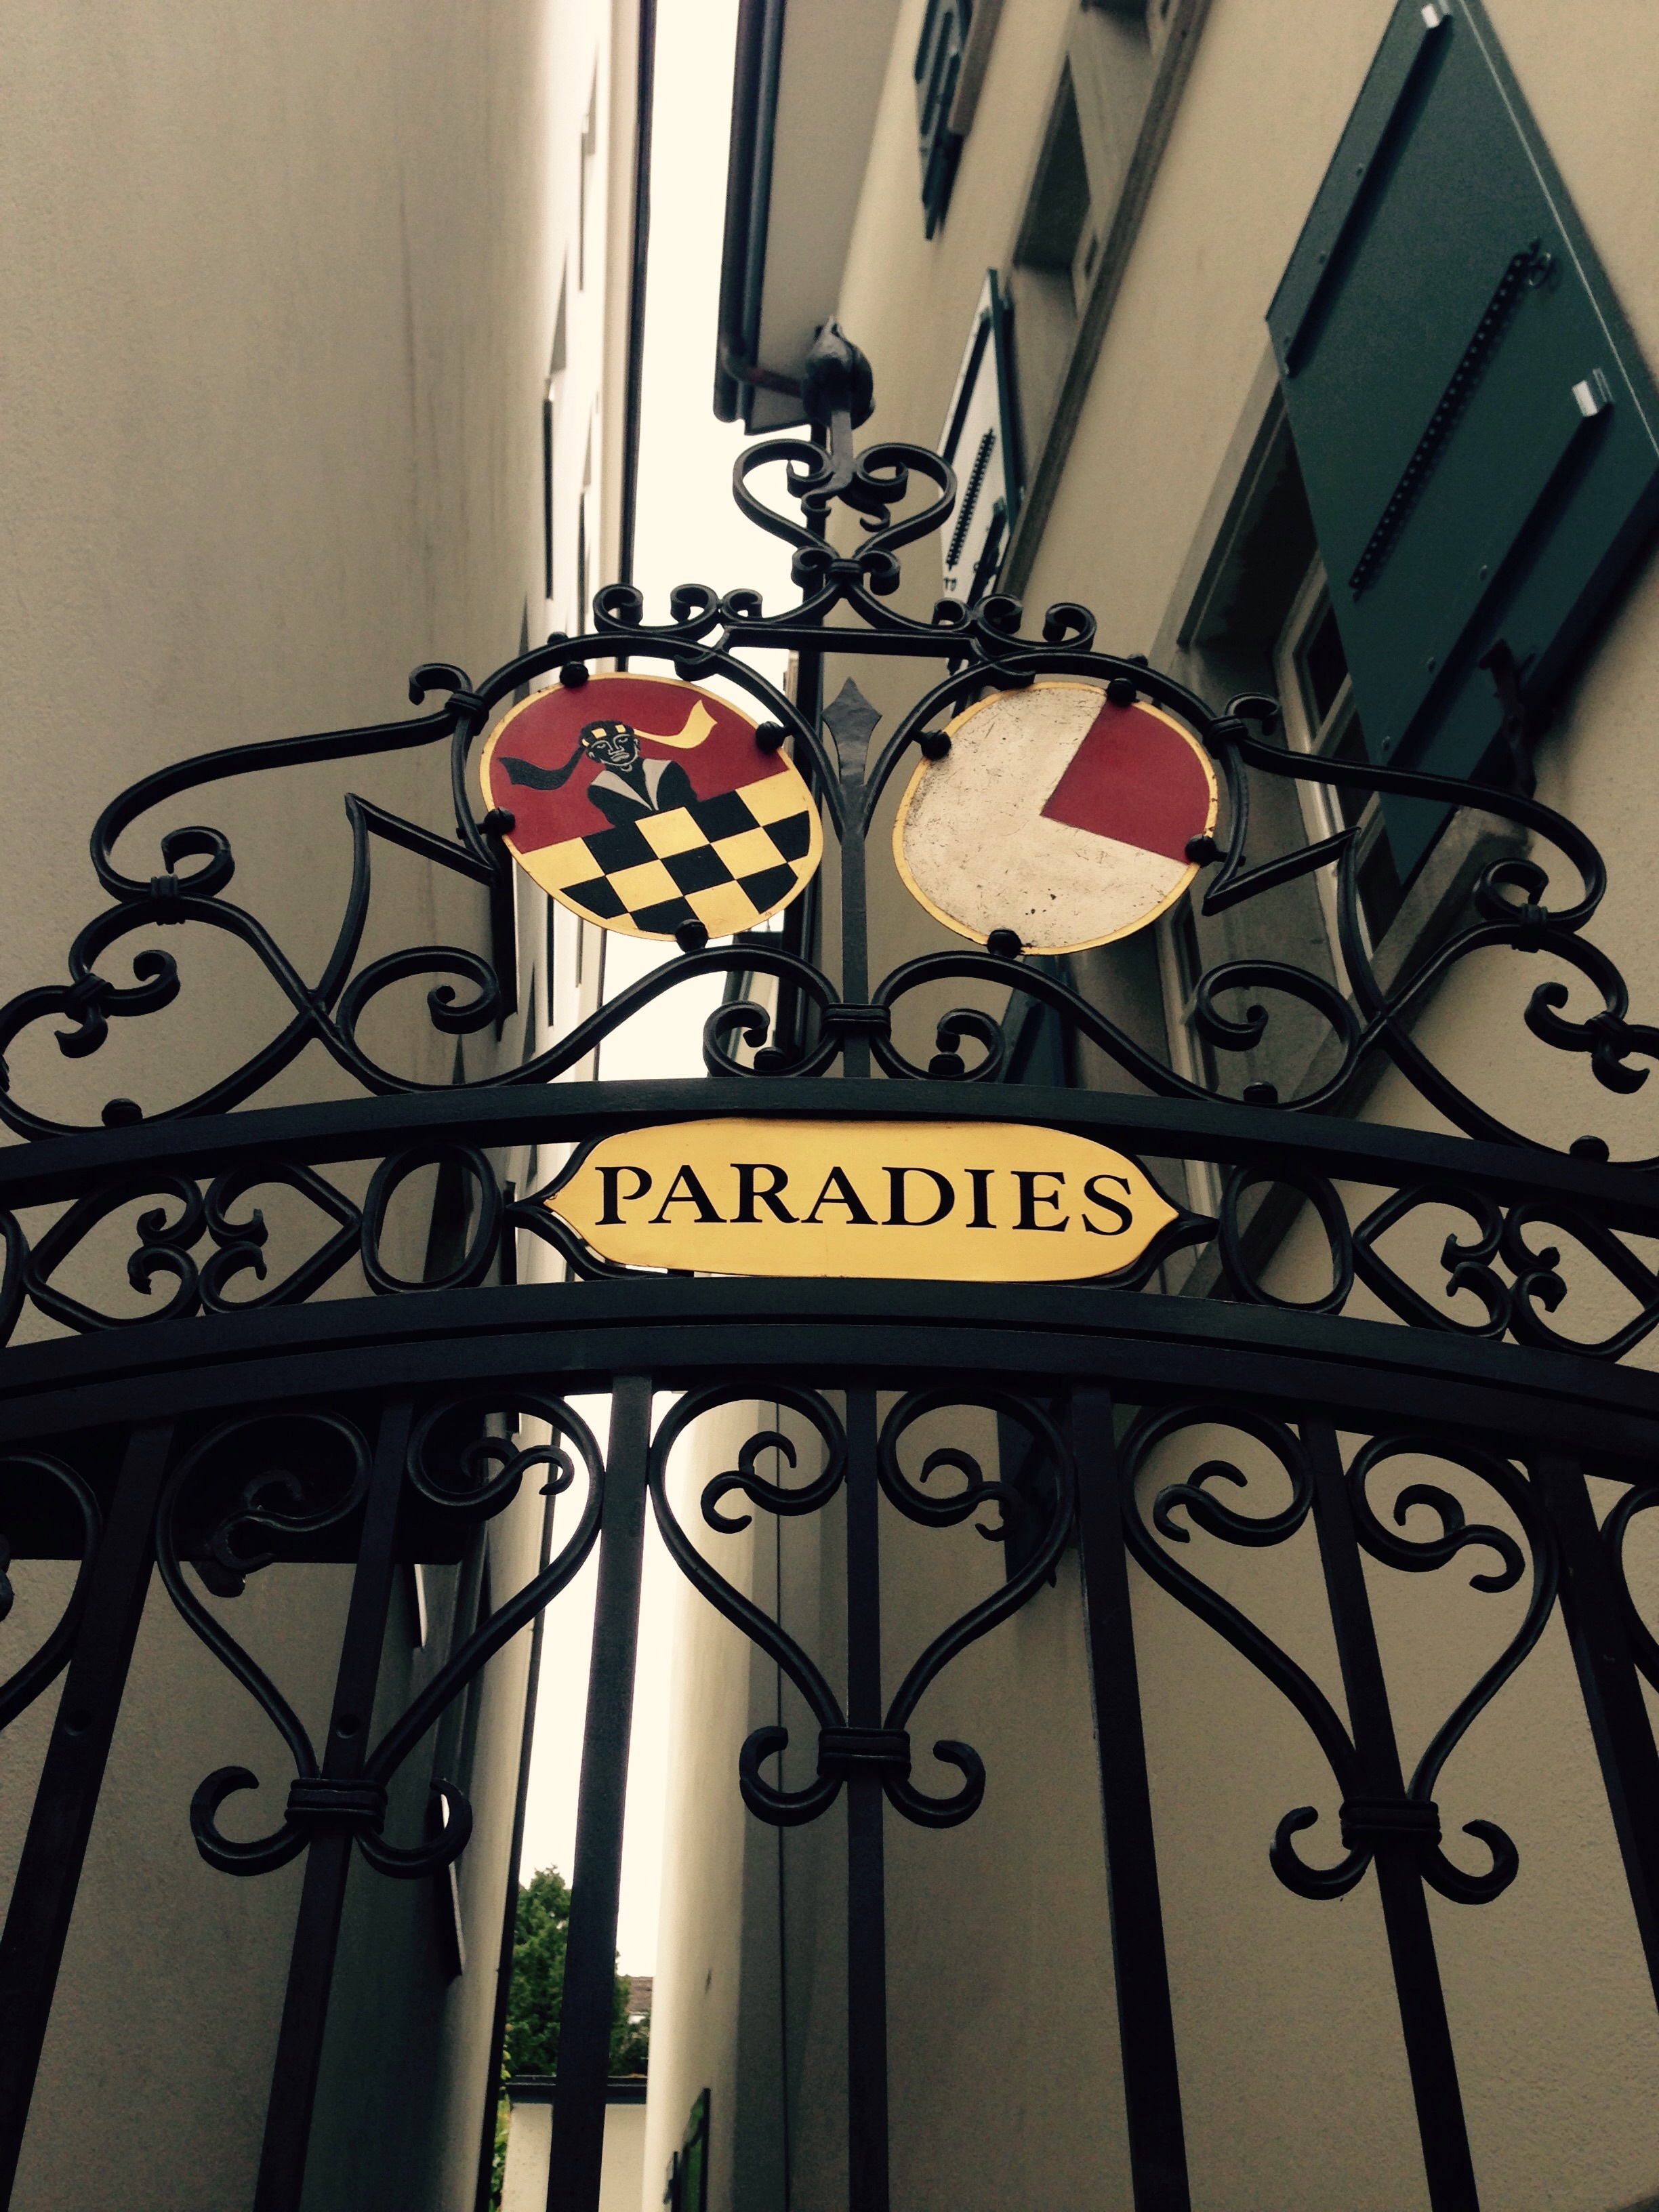
window, glass, paradise, color, metal, lighting, goal, interior design, art, design, shield, iron, forge, shape